Black Friday (2004 film)

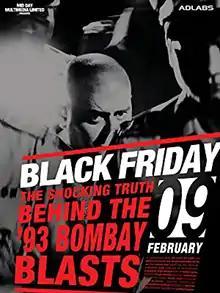
Theatrical release poster

Black Friday is a 2004 Indian Hindi-language crime film written and directed by Anurag Kashyap. Based on "", a book by Hussain Zaidi about the 1993 Bombay bombings, it chronicles the events that led to the blasts and the subsequent police investigation. Produced by Arindam Mitra of "Mid-Day", the film stars Pawan Malhotra, Kay Kay Menon, Aditya Srivastava, Kishor Kadam and Zakir Hussain.